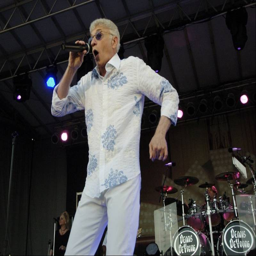
progressive rock artist performs during the concert series tuesday .